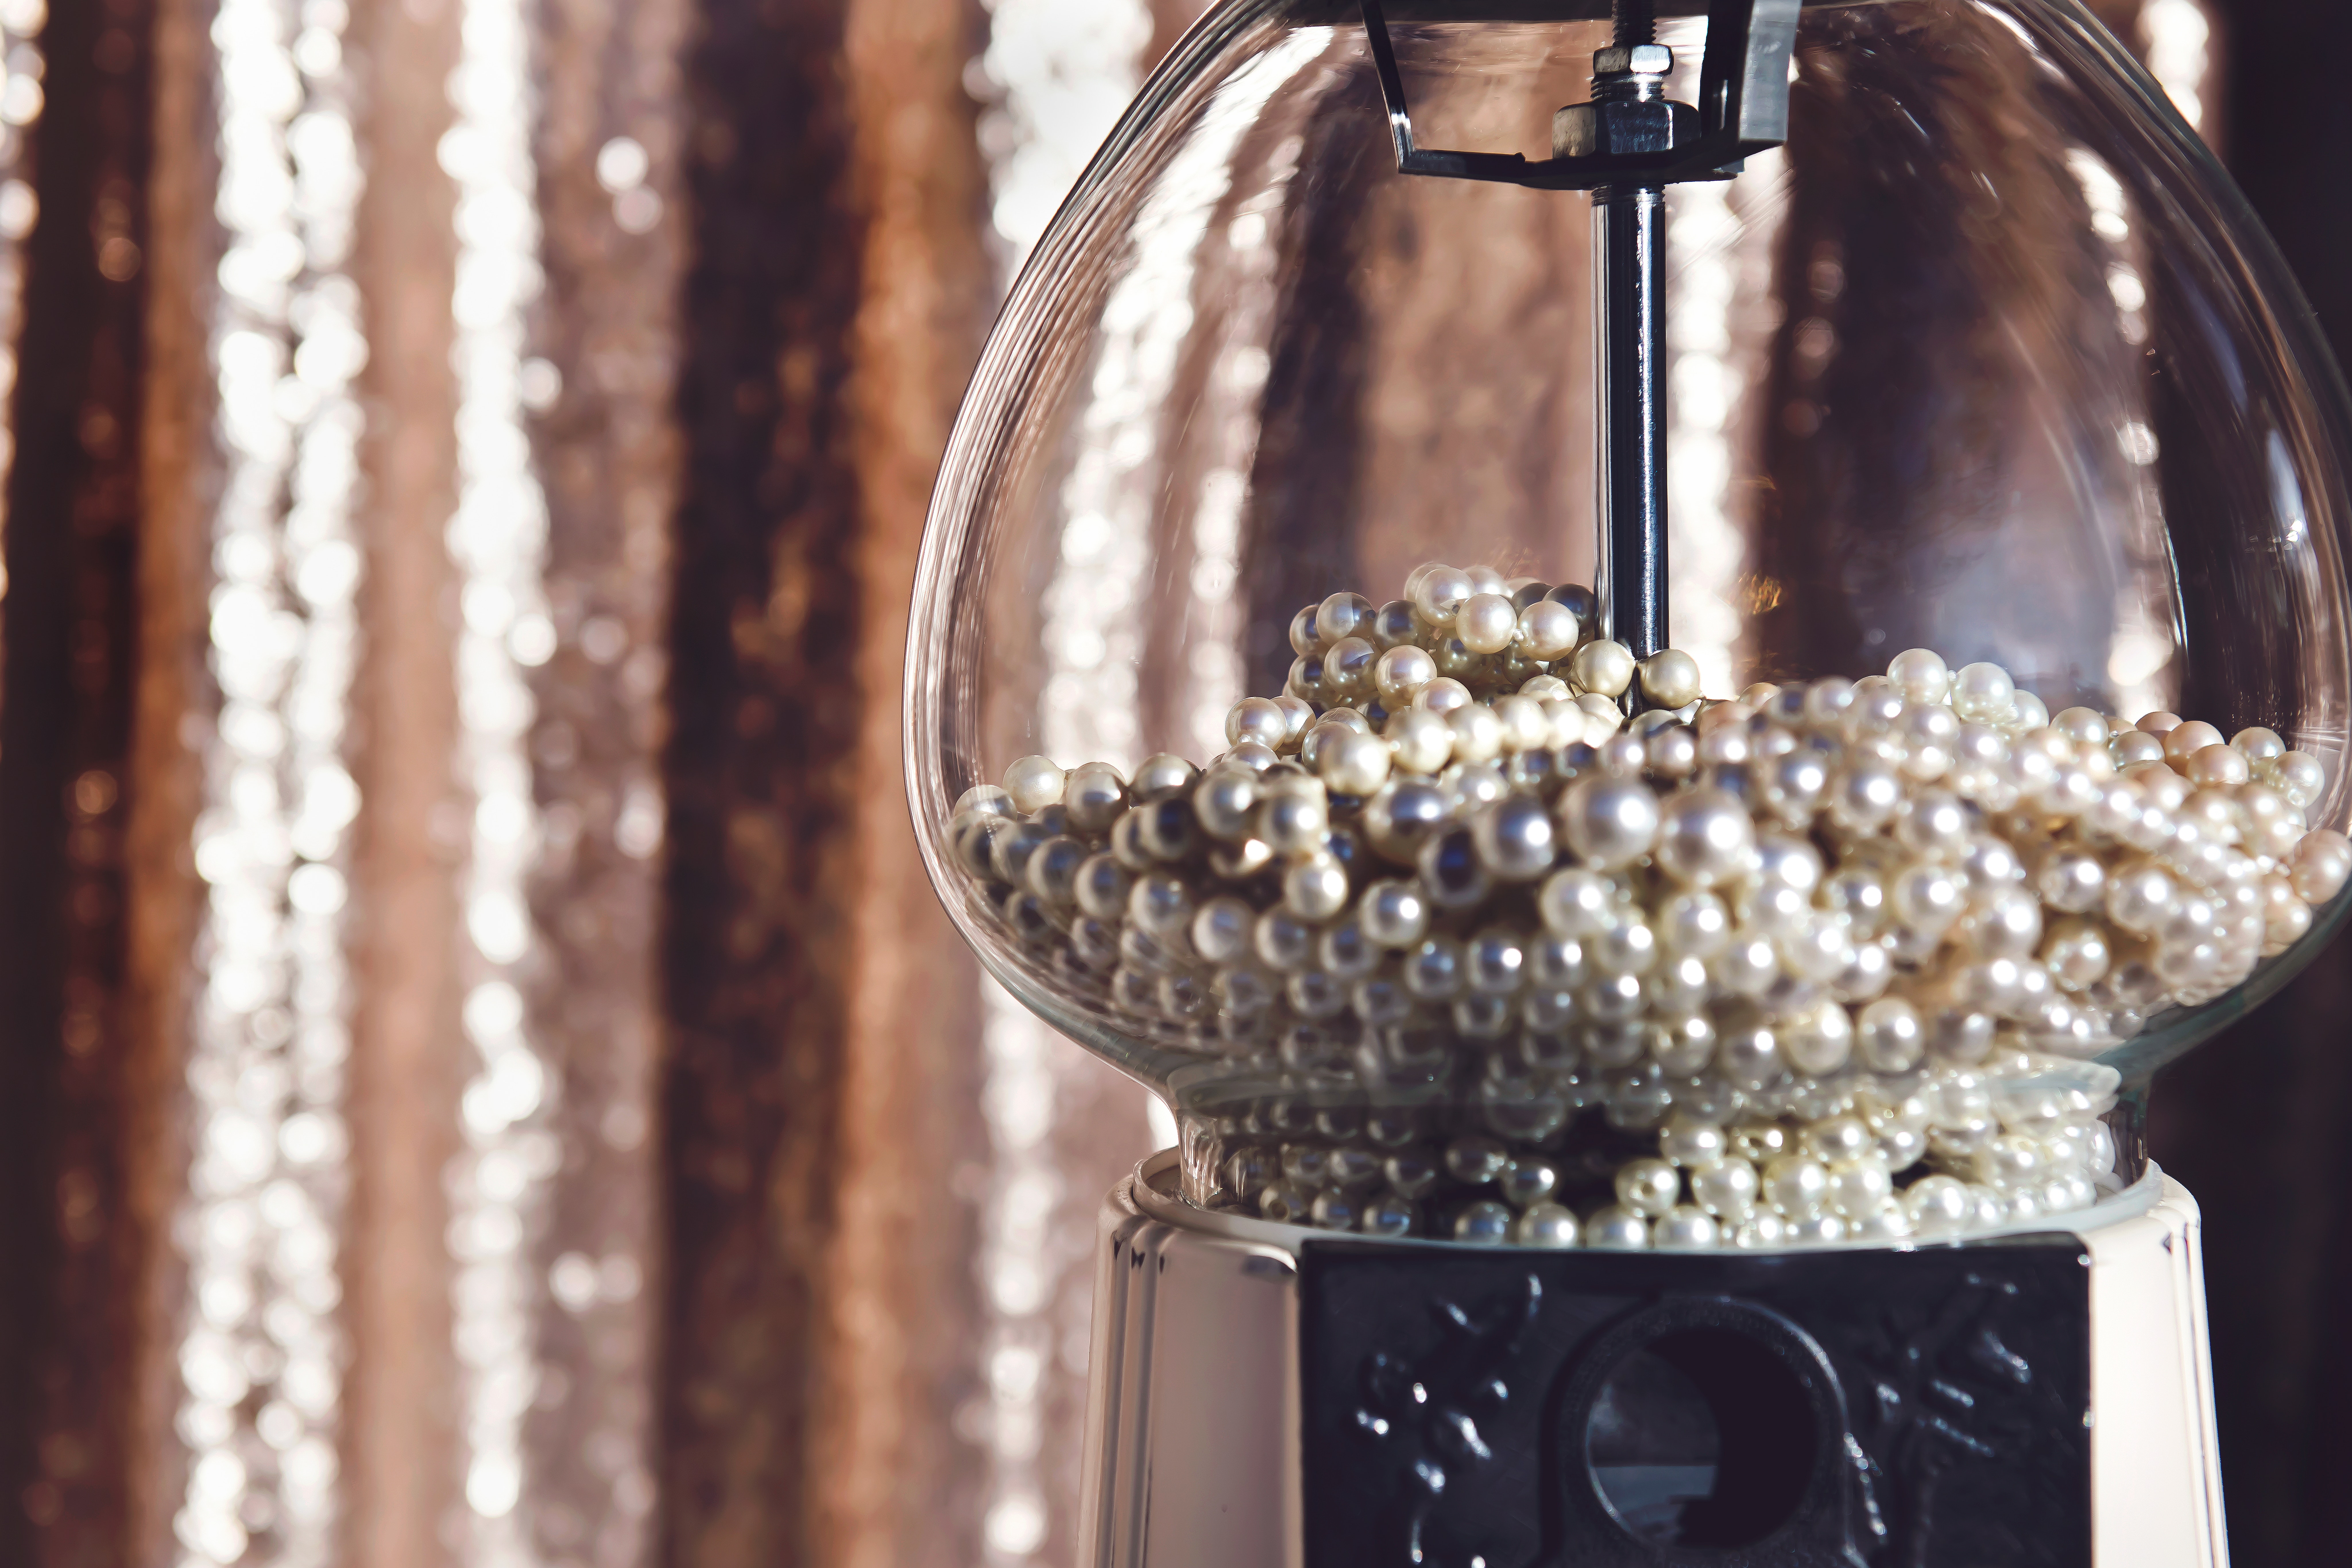
product, Material property, small appliance, fashion accessory, silver, metal